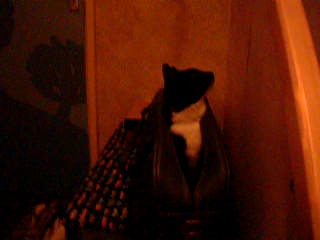
a cat that is laying in some kind of bag
a blurry photo of an open luggage bag
A black and white cat peaking out from inside a bag.
A cat is sitting inside of a suitcase.
This is a poorly lit picture of a cat looking up.